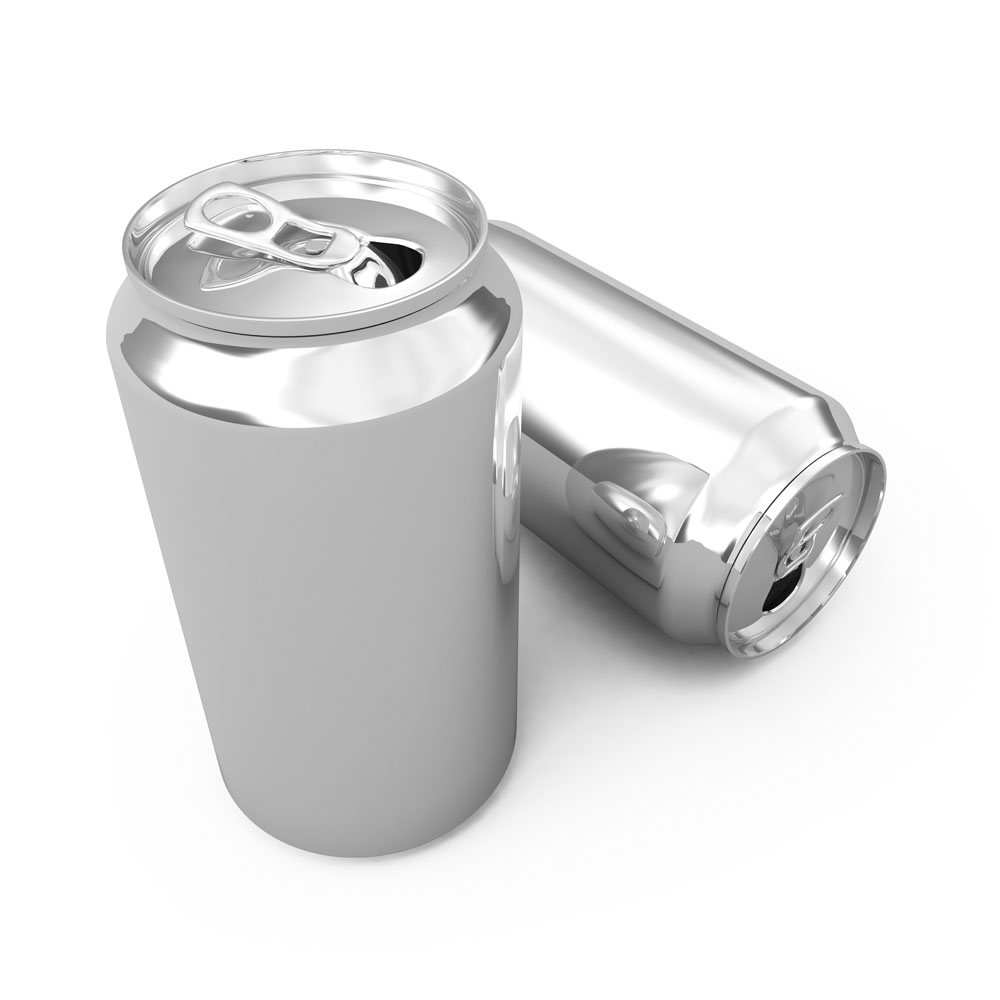
Label: metal